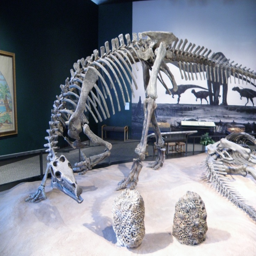
biological genus , mounted and displayed with a skeleton